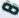
Number: 8